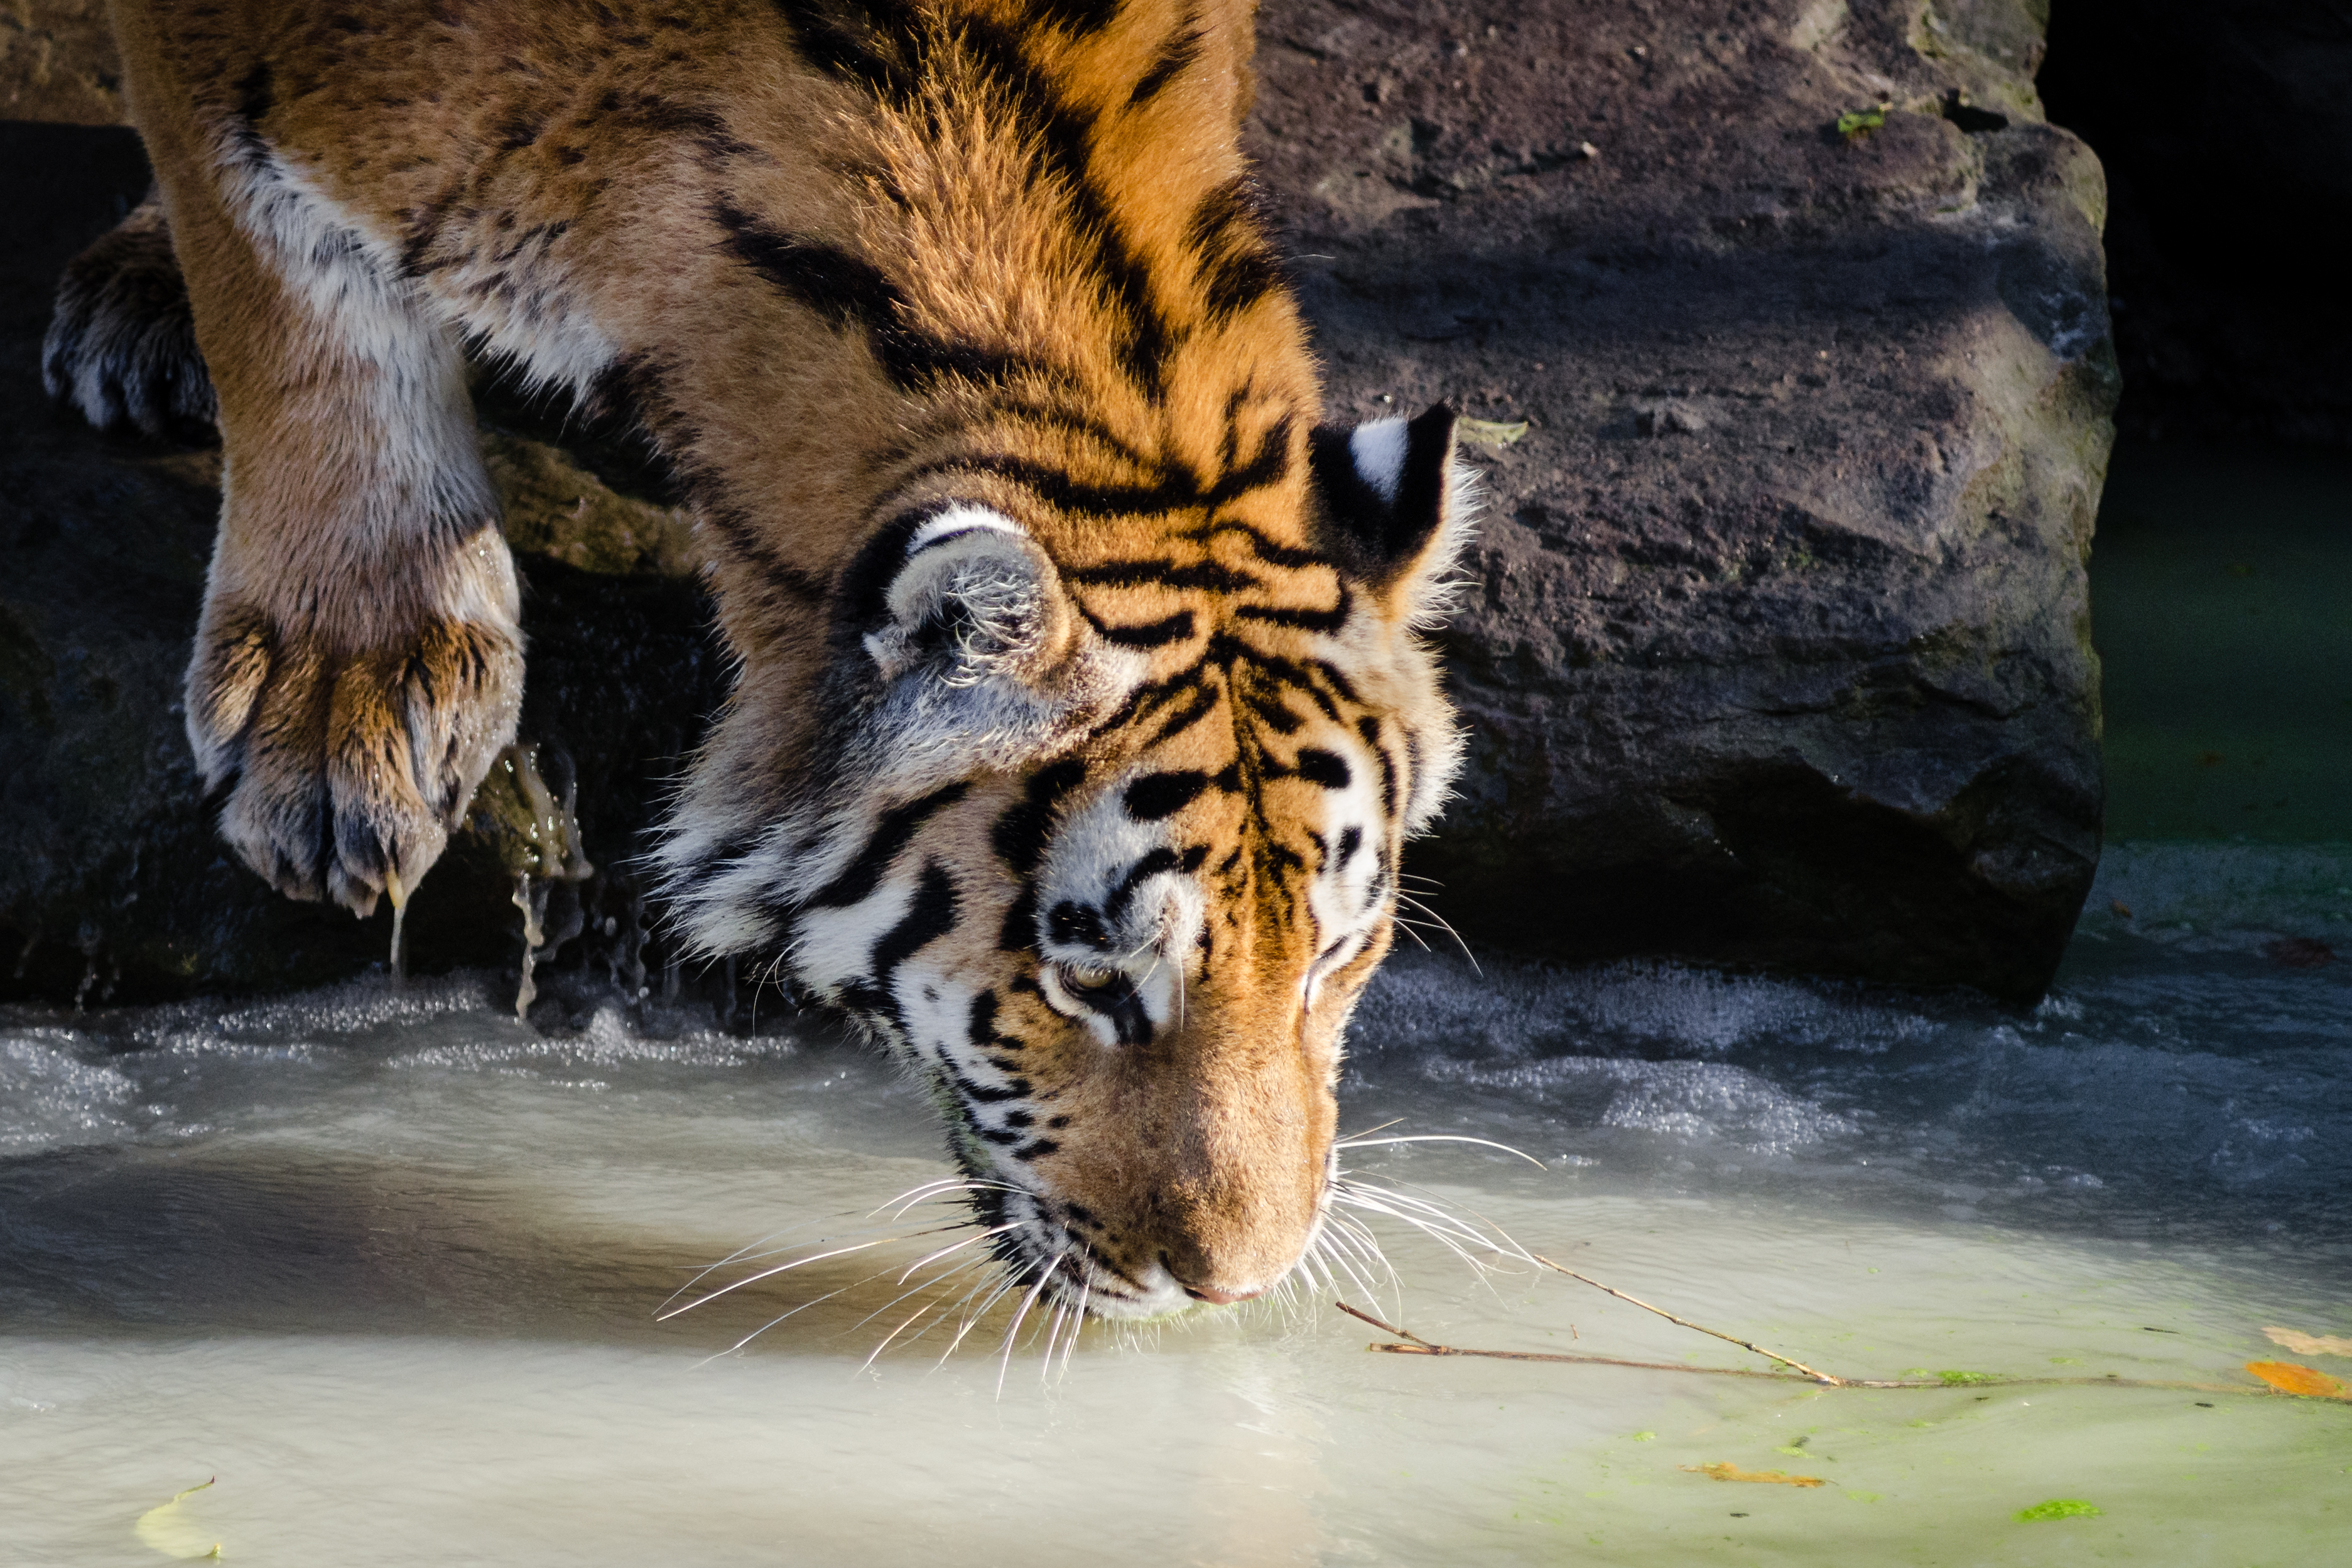
animal, wildlife, zoo, cat, feline, mammal, predator, fauna, whiskers, tiger, vertebrate, germany, deutschland, katze, tierpark, sibirischer, siberian, panthera, tigri, carnivore, big cats, cat like mammal